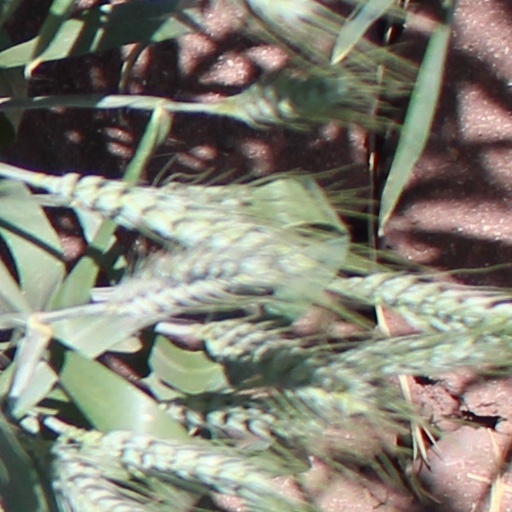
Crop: wheat